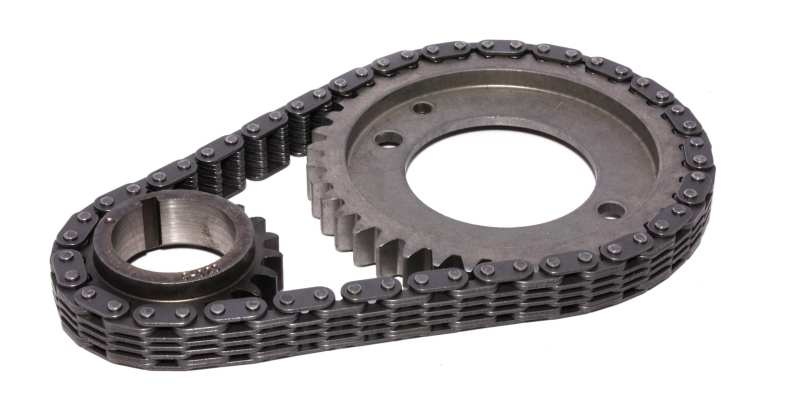
COMP Cams High Energy Timing SetBuick35
This High Energy timing set for '62-'77 Buick, Olds and Pontiac 198-231 V6 exceeds OE spec with cast iron cam and crank gears and a premium link belt chain, perfect for stock and mild performance applications. This Part Fits: Year Make Model Submodel 1973-1975 Buick Apollo Base 1975 Buick Apollo SR 1972-1973 Buick Centurion Base 1973-1977 Buick Century Base 1975-1977 Buick Century Custom 1976 Buick Century Indianapolis 500 Pace Car 1973-1975 Buick Century Luxus 1975-1977 Buick Century Special 1976-1979 Buick Electra 225 1980 Buick Electra Estate Wagon 1976-1980 Buick Electra Limited 1978-1980 Buick Electra Park Avenue 1970,1972-1973,1978-1980 Buick Estate Wagon Base 1970-1972 Buick GS Base 1968-1969 Buick GS 350 Base 1968-1980 Buick LeSabre Base 1968-1973,1975-1978 Buick LeSabre Custom 1977 Buick LeSabre Custom Sport 1979-1980 Buick LeSabre Limited 1974 Buick LeSabre Luxus 1973-1977 Buick Regal Base 1976-1977 Buick Regal SR 1977-1978 Buick Riviera Base 1978 Buick Riviera LXXV Anniversary Edition 1975-1977 Buick Skyhawk Base 1975-1977 Buick Skyhawk S 1970,1972 Buick Skylark 350 1962-1972,1975-1977 Buick Skylark Base 1968-1972 Buick Skylark Custom 1976-1977 Buick Skylark S 1975-1977 Buick Skylark SR 1962-1969 Buick Special Base 1963-1967 Buick Special Deluxe 1964-1965,1968-1972 Buick Sportwagon Base 1968-1969 Buick Sportwagon Custom 1972 Chevrolet Chevelle Base 1972 Chevrolet Chevelle Concours 1972 Chevrolet Chevelle Concours Estate 1972 Chevrolet Chevelle Greenbrier 1972 Chevrolet Chevelle Malibu 1972 Chevrolet Chevelle Nomad 1972 Chevrolet Chevelle SS 1973-1974,1977 Chevrolet Corvette Base 1975-1976 Chevrolet Corvette Stingray 1973 Chevrolet Impala Base 1973 Chevrolet Malibu Base 1973 Chevrolet Malibu Estate 1972-1973 Chevrolet Monte Carlo Base 1973 Chevrolet Monte Carlo Landau 1973 Chevrolet Monte Carlo S 1974 Chevrolet Nova Base 1974 Chevrolet Nova Custom 1972-1973 Oldsmobile 98 Base 1973 Oldsmobile 98 Regency 1972-1973 Oldsmobile Cutlass Base 1977 Oldsmobile Cutlass Colonnade 1977 Oldsmobile Cutlass Colonnade S 1972 Oldsmobile Cutlass Cruiser 1972-1973,1977 Oldsmobile Cutlass S 1972-1973,1977 Oldsmobile Cutlass Supreme Base 1977 Oldsmobile Cutlass Supreme Brougham 1977 Oldsmobile Cutlass Supreme Colonnade 1972-1973,1977 Oldsmobile Delta 88 Base 1972-1973,1977 Oldsmobile Delta 88 Royale 1972 Oldsmobile F85 Base 1973,1975-1977 Oldsmobile Omega Base 1976-1977 Oldsmobile Omega Brougham 1977 Oldsmobile Omega Deluxe 1976-1977 Oldsmobile Omega F85 1975 Oldsmobile Omega Salon 1976-1977 Oldsmobile Omega SX 1975-1977 Oldsmobile Starfire Base 1977 Oldsmobile Starfire Firenza 1976-1977 Oldsmobile Starfire GT 1975 Oldsmobile Starfire S 1976-1977 Oldsmobile Starfire SX 1972-1973 Oldsmobile Vista Cruiser Base 1978-1979 Pontiac Bonneville Base 1978-1980 Pontiac Bonneville Brougham 1978-1980 Pontiac Bonneville Safari 1977-1979 Pontiac Catalina Base 1978-1980 Pontiac Catalina Safari 1977 Pontiac Firebird Base 1977 Pontiac Firebird Esprit 1975 Pontiac Grand Am Base 1975,1977 Pontiac Grand LeMans Base 1975,1977 Pontiac LeMans Base 1975,1977 Pontiac LeMans Sport 1977 Pontiac Phoenix Base 1976-1977 Pontiac Sunbird Base 1976 Pontiac Sunbird SJ 1975-1977 Pontiac Ventura Base 1975 Pontiac Ventura Custom 1975 Pontiac Ventura S 1975-1977 Pontiac Ventura SJ
Brand: COMP Cams
Category: Vehicles & Parts > Vehicle Parts & Accessories > Motor Vehicle Parts > Motor Vehicle Engine Parts > Timing Chains